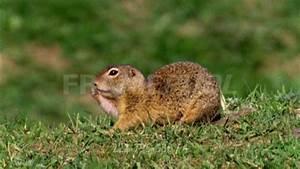
squirrel